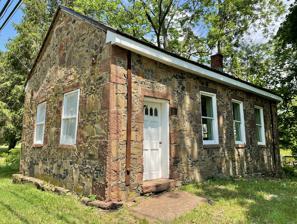
Building: Southwest District School (Bloomfield, Connecticut)
Country: United States of America
Year built: 1858
United States historic place Southwest District School U.S. National Register of Historic Places Show map of Connecticut Show map of the United States Location 430 Simsbury Rd., Bloomfield, Connecticut Coordinates 41°49′4″N 72°46′2″W / 41.81778°N 72.76722°W / 41.81778; -72.76722 Area 0.1 acres (0.040 ha) Built 1858 ( 1858 ) Built by Grant, David NRHP reference No. 92000904 Added to NRHP July 24, 1992 The Southwest District School is a historic school building at 430 Simsbury Road in Bloomfield, Connecticut .  Built in 1858, it is one of the town's few surviving 19th-century district school buildings.  It was listed on the National Register of Historic Places in 1992. Description and history The Southwest District School is located in a rural-residential area of southwestern Bloomfield, on the east side of Simsbury Road ( Connecticut Route 185 ) a short way south of its junction with High Hill Road.  It is set close to the road on a very small parcel of land.  It is a single-story stone structure, with a gabled roof.  The stone appears to be locally quarried rock, cut in random sizes and shapes, with square-cut corner blocks.  Windows are set in rectangular openings, with sandstone sills and lintels.  The street-facing gable facade has two windows, while the south-facing facade has the entrance at the left end, and three windows to its right.  The door opens into a small vestibule, which has had a closet partitioned off the far end, with the balance of the building occupied by the classroom.  The vestibule is finished in tongue-and-groove wood boards, while the main chamber is plastered, with wide moulding. The school was built in 1858 by David Grant, who was listed in local census records as a farmer.  The school was built to serve the predominantly rural agricultural families of the area, and remained in operation until 1922 or 1923, when the town closed the last of its district schools.  The school's stone construction was fairly typical of rural construction in the area, where a number of farmhouses were also built out of locally quarried materials. The property is currently owned by the Wintonbury Historical Society. Photo gallery Exterior, side view (2010) Interior, with blackboard (2024) Interior, facing chimney wall (2024) See also National Register of Historic Places listings in Hartford County, Connecticut References